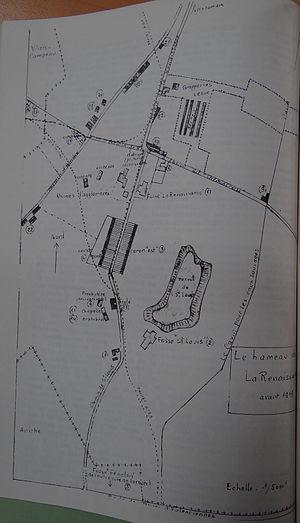
Somain - Hameau de la renaissance - plan de zone
Les Usines de La Renaissance sont des usines de fabrication pour l'agglomération de fines de houille pour les besoins du chemin de fer et la marine à vapeur situées aux limites de Abscon, Aniche et Somain. Créées en 1839 autour de trois nouvelles fosses, puis de logements, l'ensemble crée le hameau de La Renaissance.